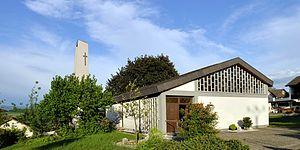
L'église Saint Nicolaus de Hüttingen, en Allemagne.